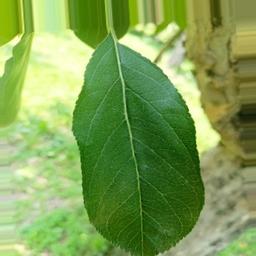
Label: Healthy